2006 United States House of Representatives elections in Washington

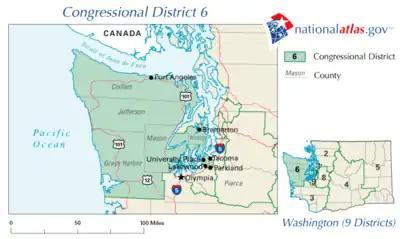

Long-serving Democratic incumbent Norm Dicks, a high-ranking member on the Appropriations Committee did not face a credible challenge to his bid for a sixteenth term from conservative activist Doug Cloud in this liberal, Kitsap Peninsula-based district.